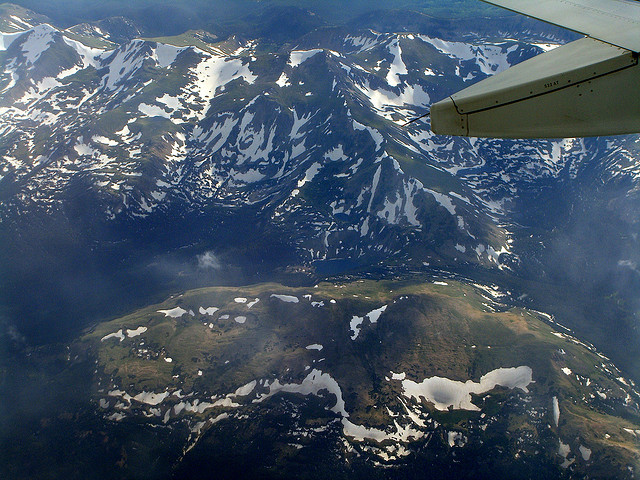
a aircraft flying above a snowy mountain